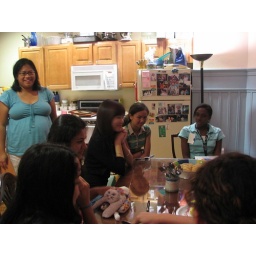
More girls around the table